Cezar Papacostea

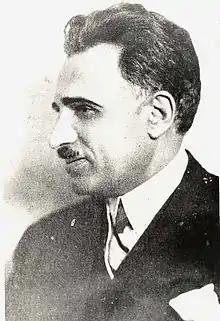
Cezar Papacostea

Cezar Papacostea (1886–July 6, 1936) was an ethnic Aromanian classicist and translator living in Romania.